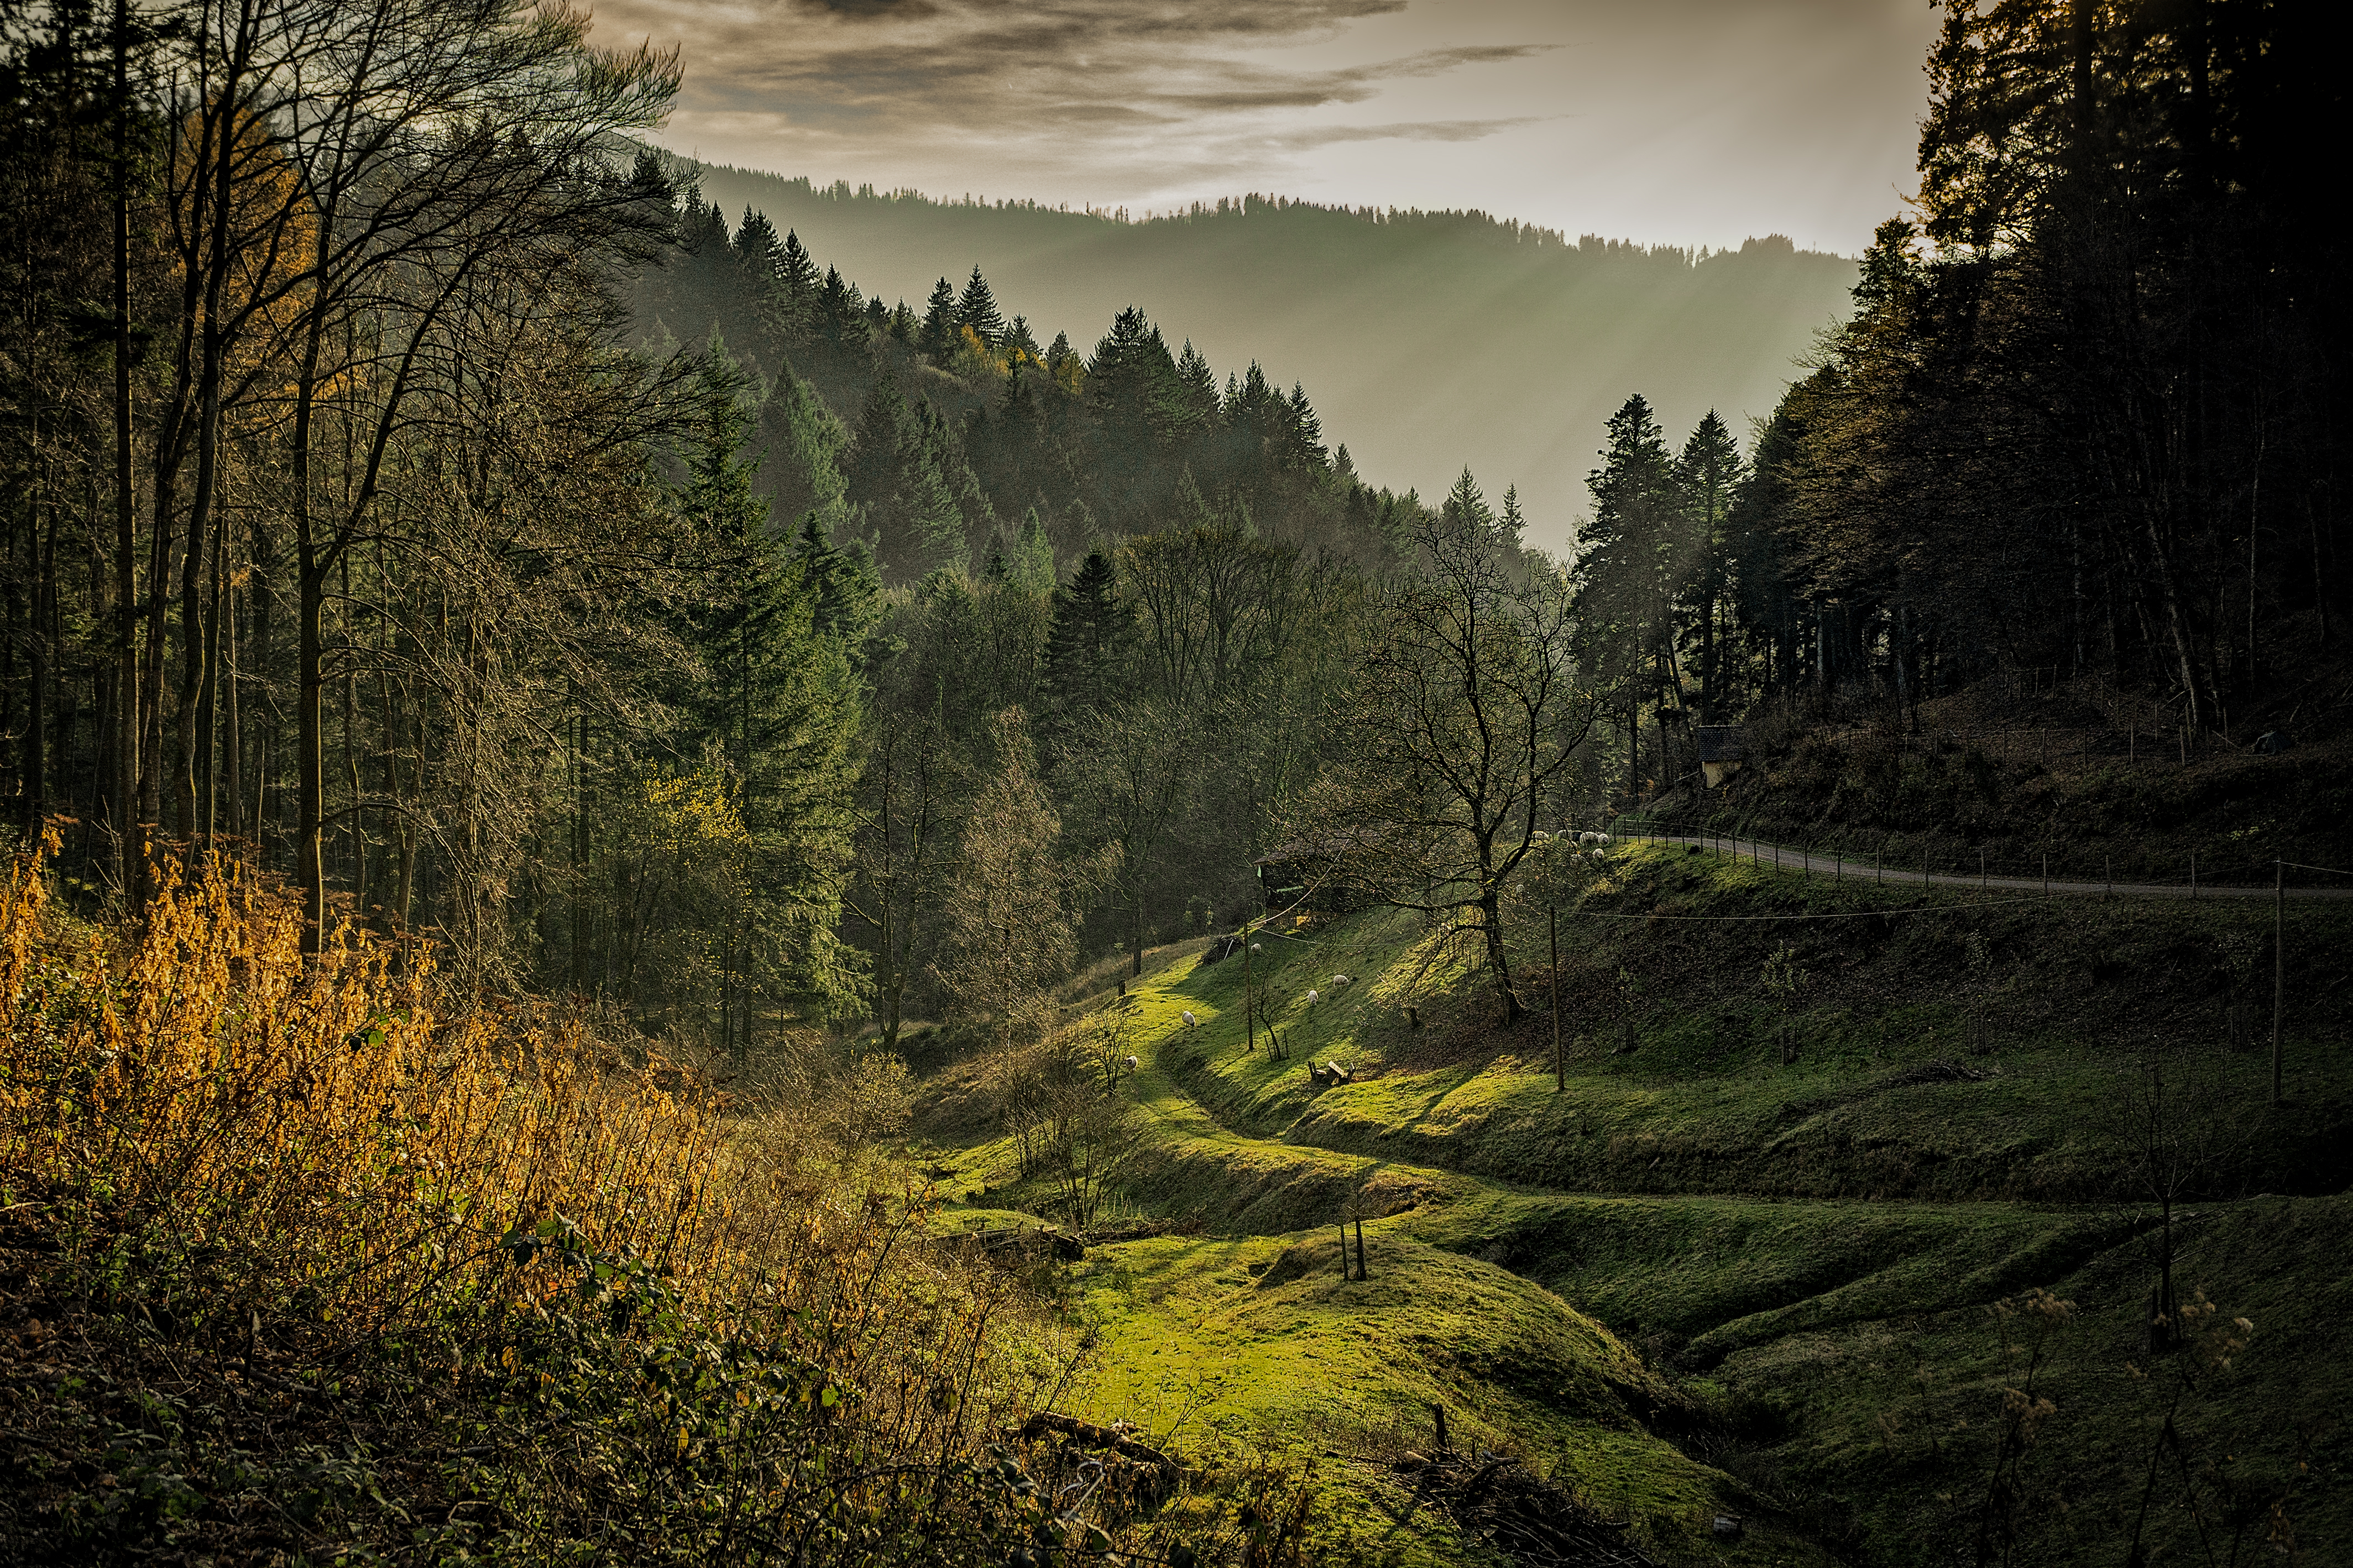
landscape, tree, nature, forest, grass, wilderness, mountain, light, plant, sun, sunset, mist, meadow, sunlight, morning, leaf, hill, dawn, valley, environment, green, reflection, jungle, scenic, autumn, season, trees, outdoors, woods, daylight, mountains, rainforest, woodland, habitat, ecosystem, sun rays, black forest, rural area, natural environment, geographical feature, atmospheric phenomenon, woody plant, computer wallpaper